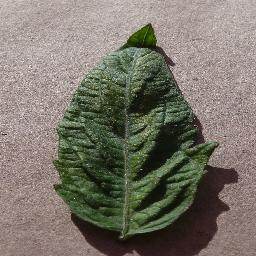
Label: Tomato___Spider_mites Two-spotted_spider_mite